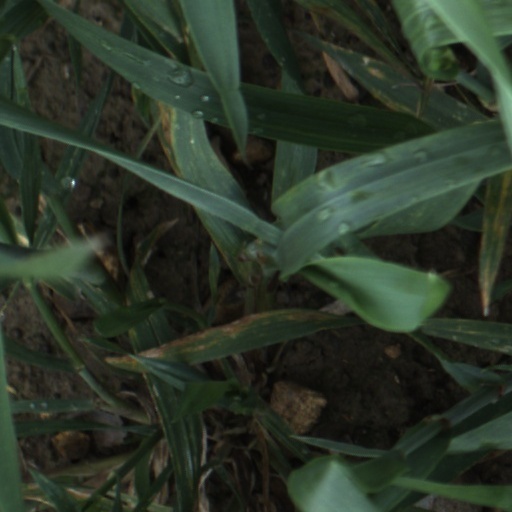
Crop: wheat